Rock Band

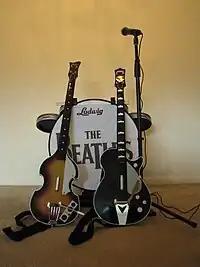
The Beatles Rock Band complete set of controllers, Missing the Rickenbacker 325.

In October 2008, Harmonix, along with MTV Games, announced an exclusive agreement with Apple Corps, Ltd. to produce a standalone title, titled "", based on the "Rock Band" premise and featuring the music of the Beatles. The game was released on September 9, 2009, coinciding with the release of remastered collections of the Beatles' albums, and features a visual and musical history of the Beatles with United Kingdom-released versions of songs from their albums "Please Please Me" through "Let It Be." The game also has been supported by downloadable content, with three full albums, "Abbey Road", "Sgt. Pepper's Lonely Hearts Club Band", and "Rubber Soul", available to purchase. Though branded as a "Rock Band" game, the title remains as a standalone game in the series. It includes a function to add new songs to the game disc.